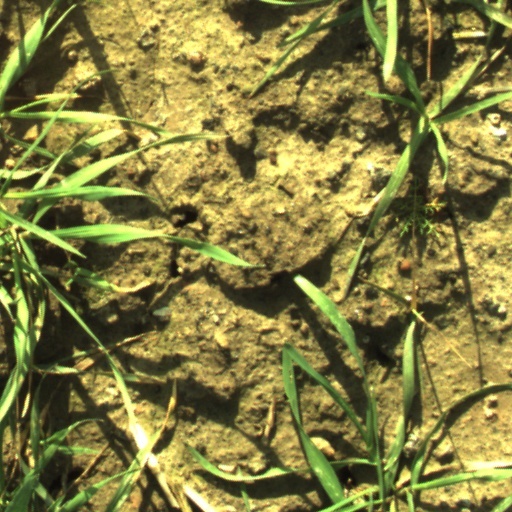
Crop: wheat